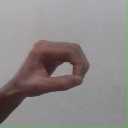
अक्षर: औ